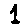
Label: 1